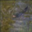
Label: otter